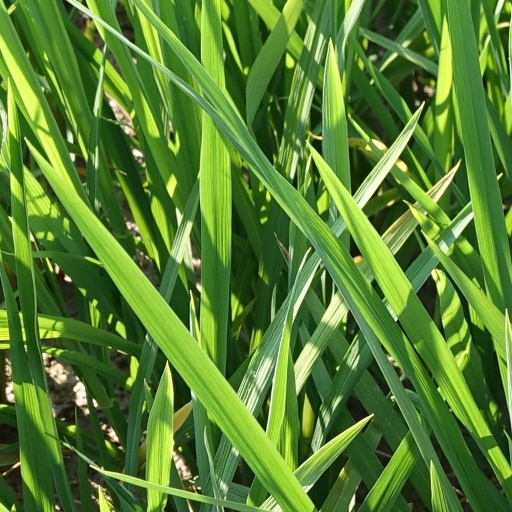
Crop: rice